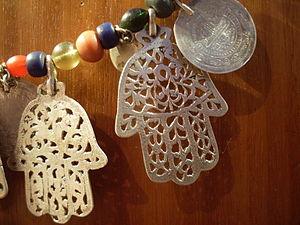
Tunisie, Djerba, Musée du patrimoine traditionnel
L'histoire des Juifs en Tunisie s'étend sur près de deux mille ans. Attestée au IIᵉ siècle mais sans doute plus ancienne, la communauté juive en Tunisie croît à la suite de vagues d'immigration successives et d'un prosélytisme important créant des communautés de Berbères juifs. Toutefois, son développement est freiné par des mesures anti-juives à partir de l'édit de Milan et à l'époque de l'exarchat de Carthage.
La Tunisie, en forme longue la République tunisienne, est un État d'Afrique du Nord bordé au nord et à l'est par la mer Méditerranée, à l'ouest par l'Algérie avec 965 kilomètres de frontière commune et au sud-sud-est par la Libye avec 459 kilomètres de frontière. Sa capitale Tunis est située dans le nord-est du pays, au fond du golfe du même nom. Plus de 30 % de la superficie du territoire est occupée par le désert du Sahara, le reste étant constitué de régions montagneuses et de plaines fertiles.
La culture de la Tunisie forme une synthèse des différentes cultures amazighe, punique, romaine, juive, chrétienne, arabe, musulmane, turque et française, qu'elle a intégrées à des degrés divers, ainsi que l'influence des dynasties successives qui ont régné sur le pays. La Tunisie a en effet été un carrefour de civilisations et sa culture, héritage de quelque 3 000 ans d'histoire, témoigne d'un pays qui, par sa position géographique en plein bassin méditerranéen, a été au cœur du mouvement d'expansion des grandes civilisations du mare nostrum et des principales religions monothéistes.